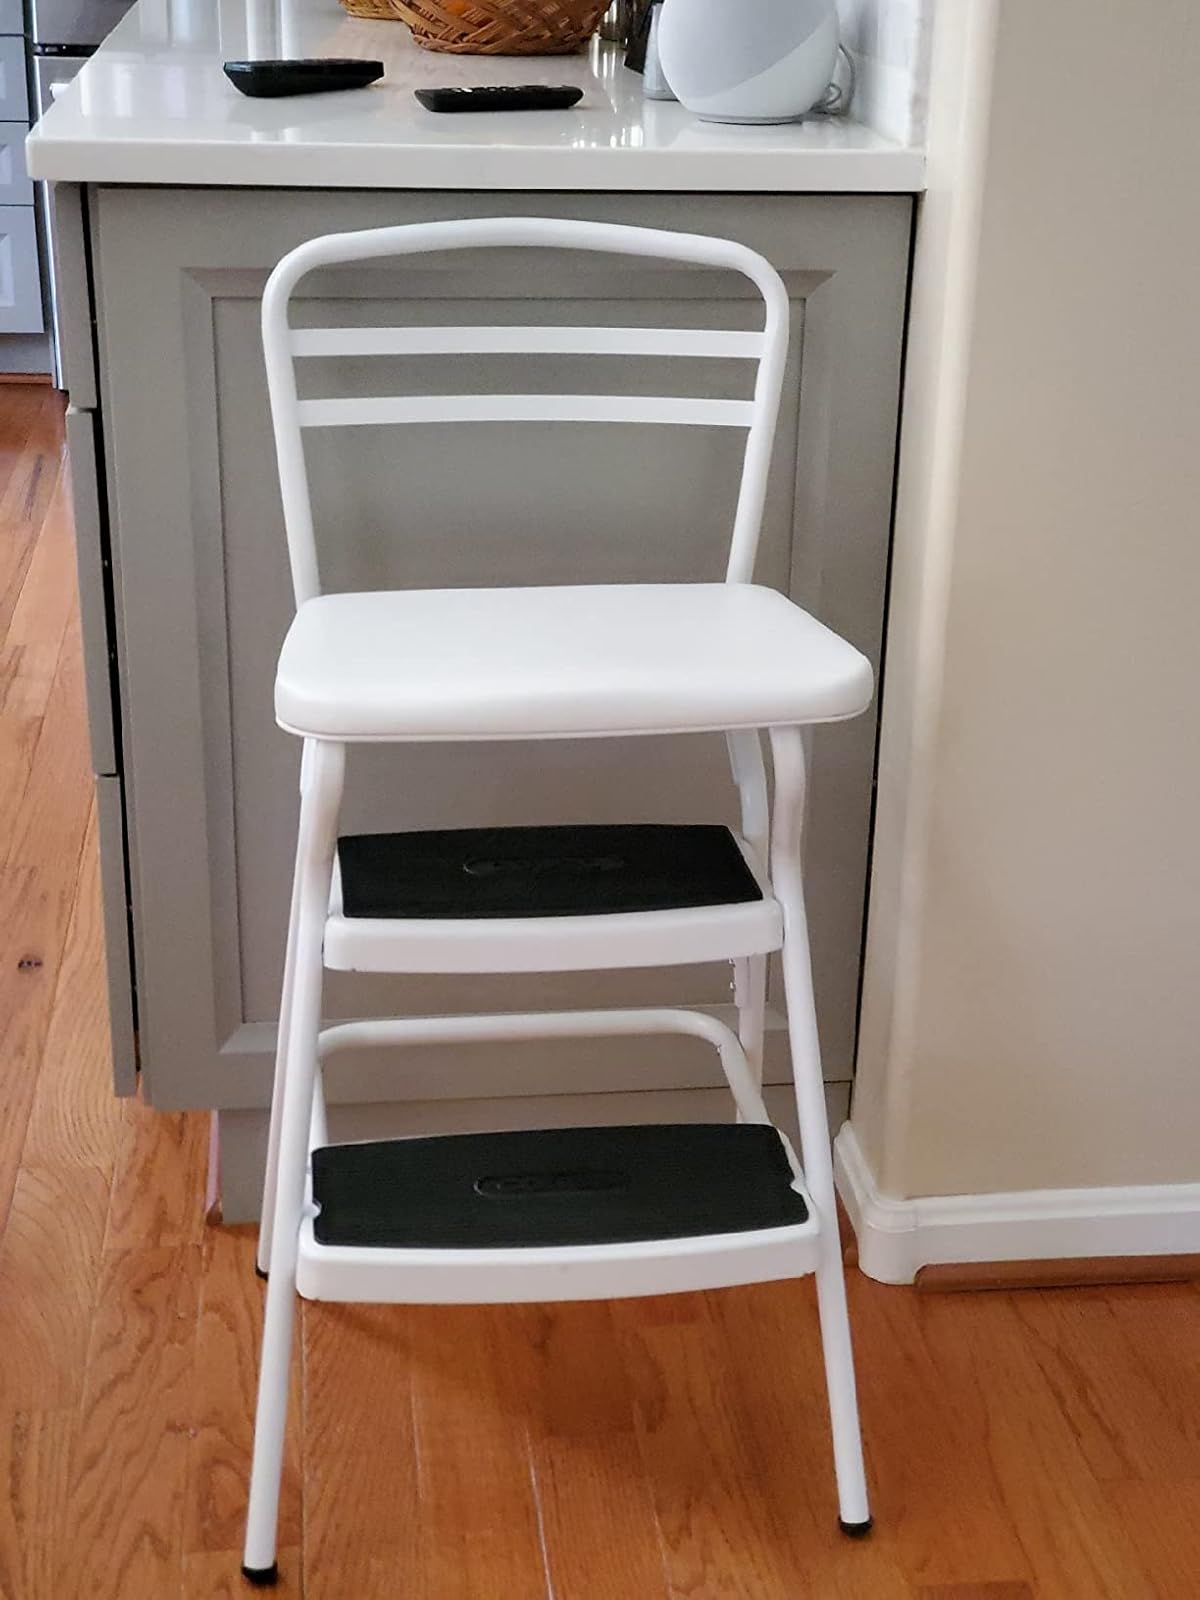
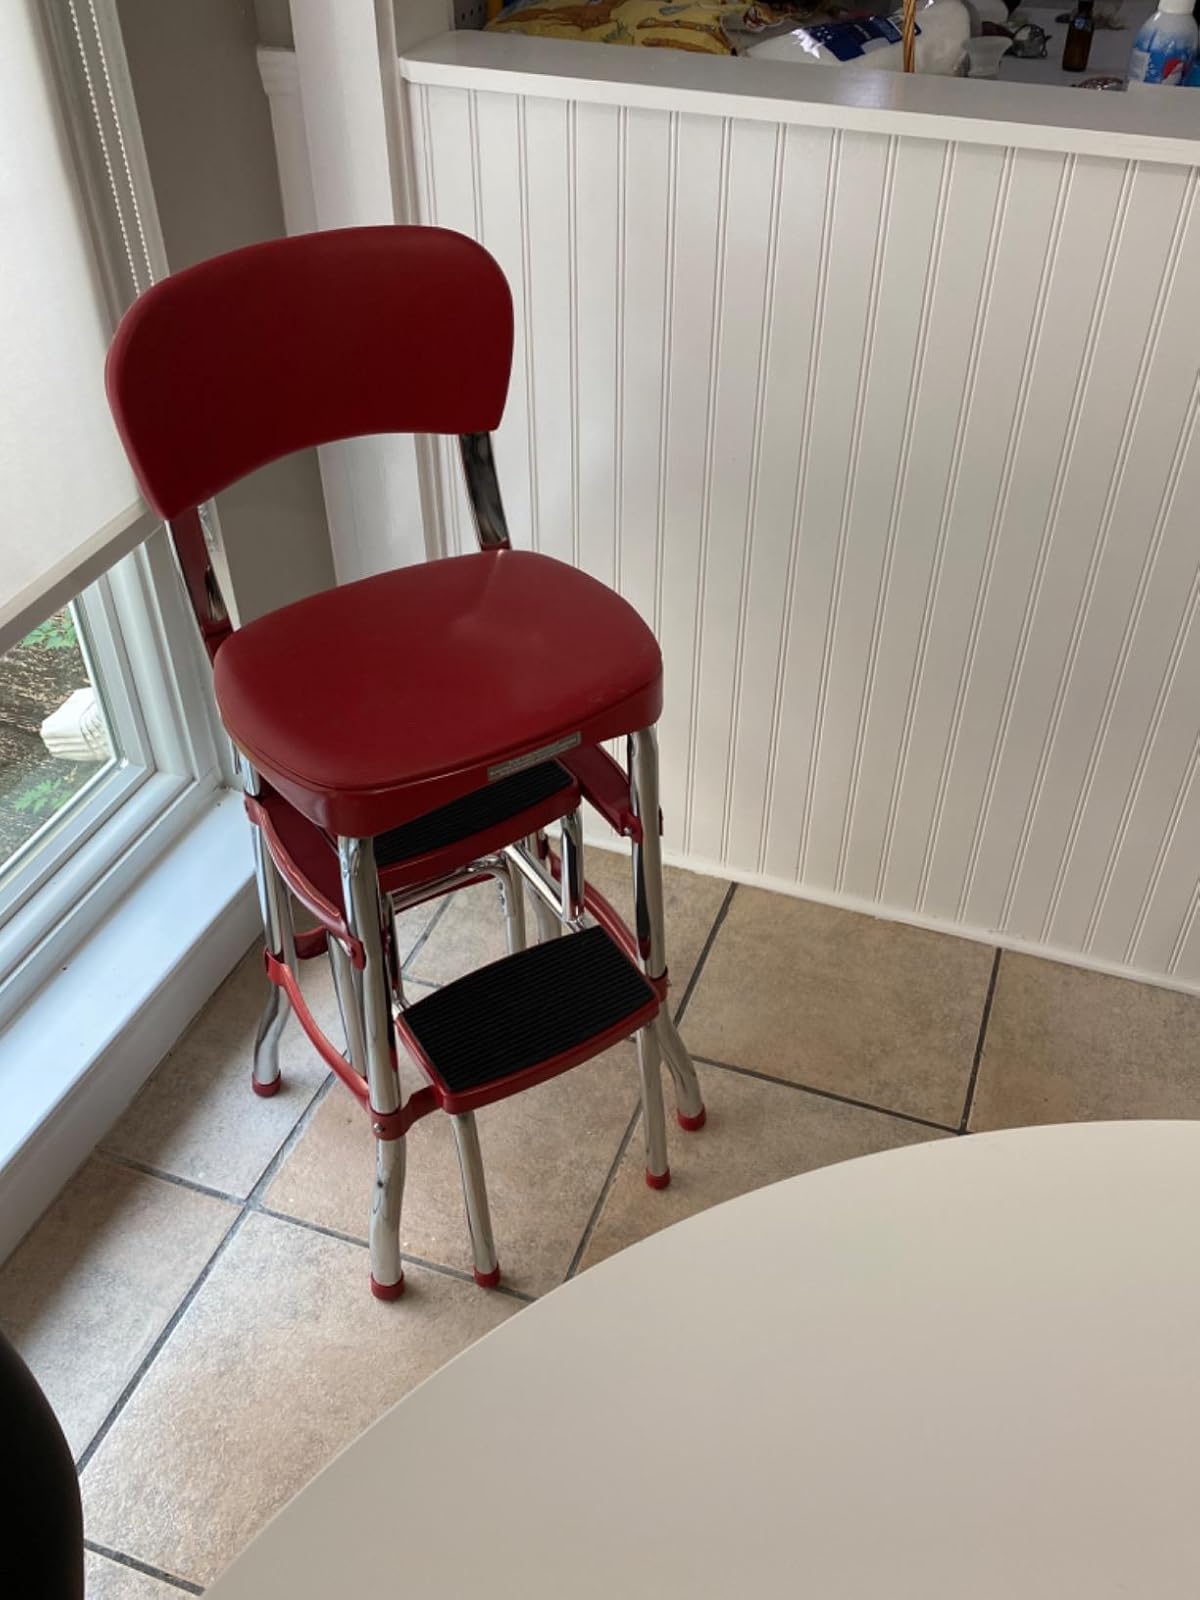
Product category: items_chair
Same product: no